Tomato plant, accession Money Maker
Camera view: vertical (180 deg); turntable rotation: 90 degrees
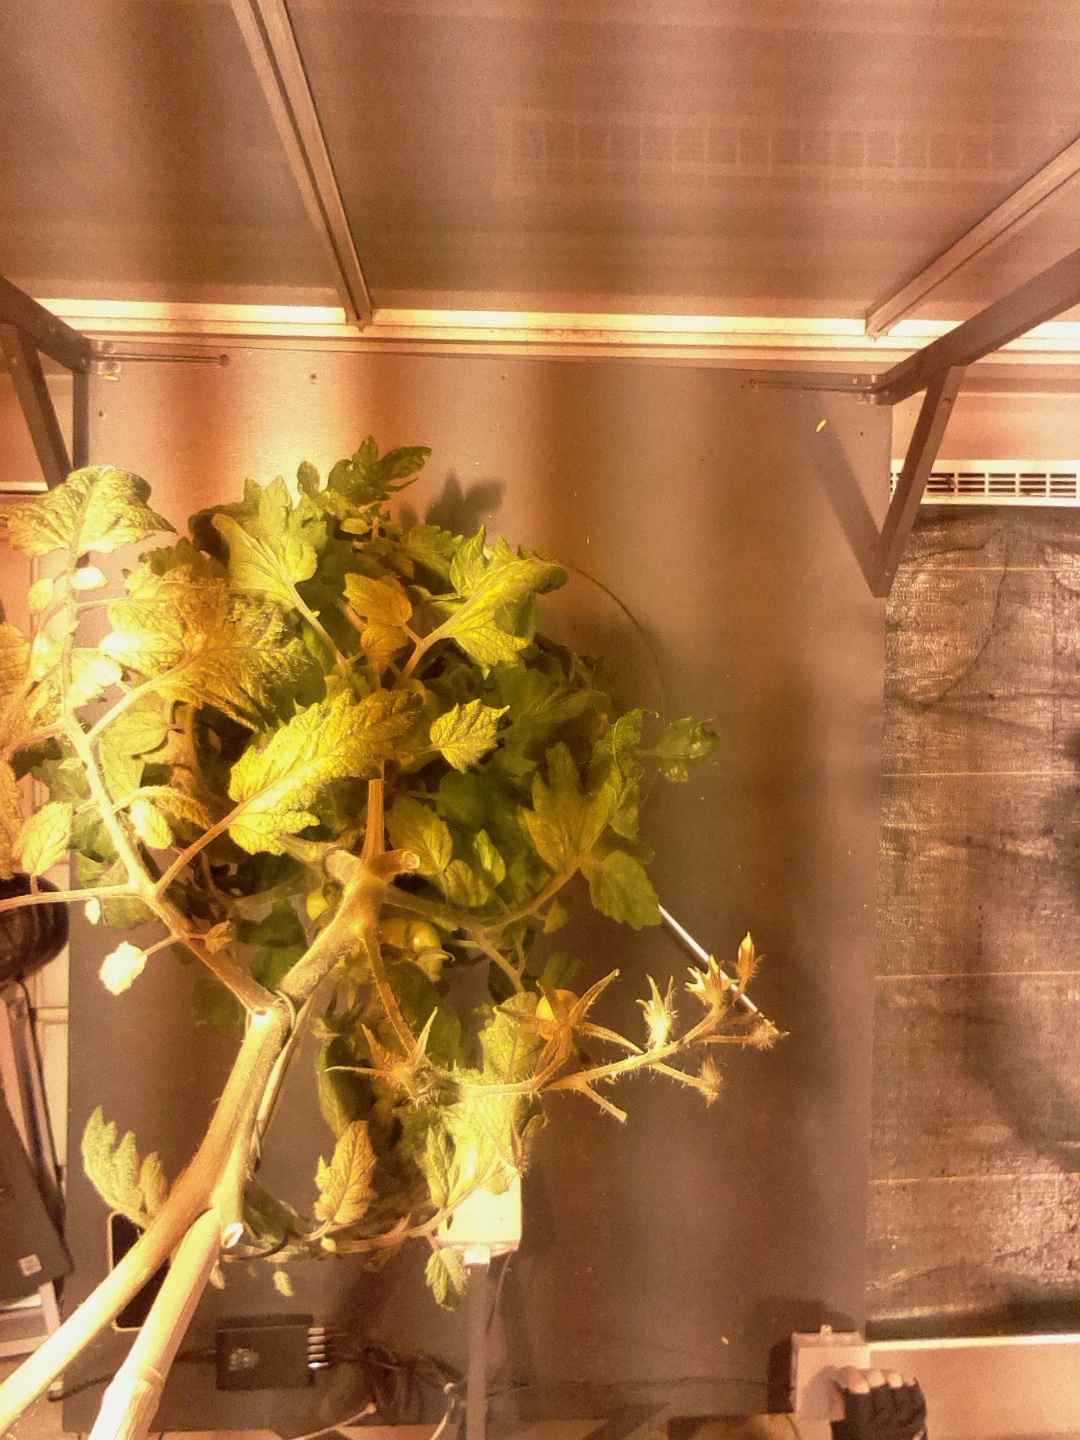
BBCH growth stage 75: 50%-60% of final fruit size